Anwar Hossain (actor)

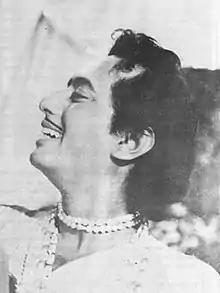
Hossain in the film Nawab Sirajuddaula (film) (1967)

Anwar Hossain (6 December 1931 – 13 September 2013) was a Bangladeshi actor, best known for playing the role of Siraj ud-Daulah in the Bengali film Nawab Sirajuddaula (1967). He appeared in nearly 500 movies in his 50-year career. He is often referred as The Uncrowned Nawab of Bengali films. He received the Bangladesh National Film Award for Best Actor for his role in the film "Lathial" (1975) and Best Supporting Actor awards for the films again for "Golapi Ekhon Traine" (1978) and "Dayi Ke?" (1987).